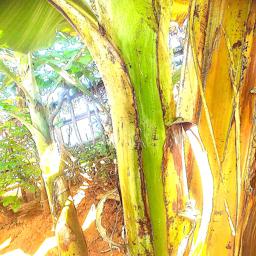
Label: MALBHOG LEAF